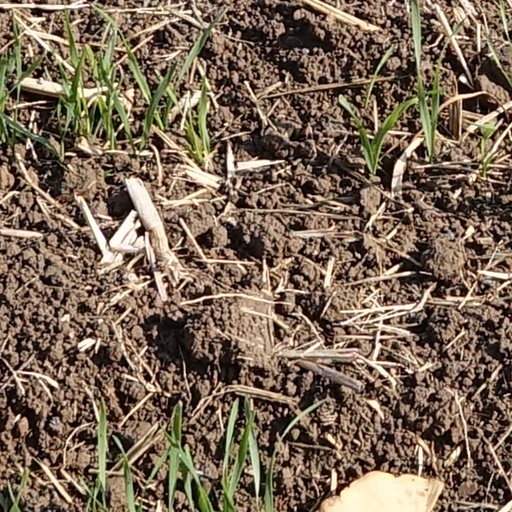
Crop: wheat